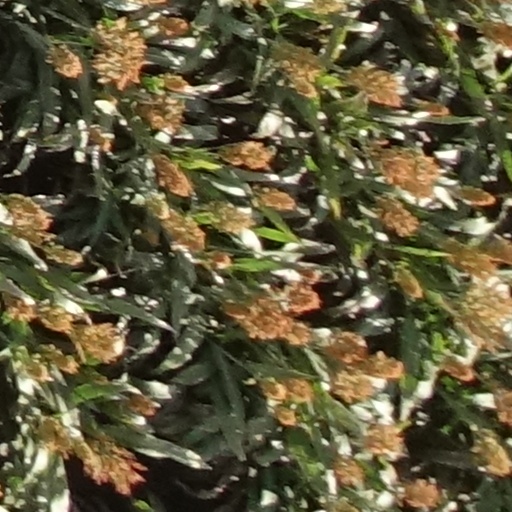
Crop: sorghum